Carson Kelly

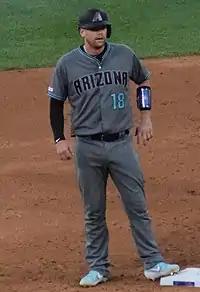
Kelly on base with the Diamondbacks

On December 5, 2018, the Cardinals traded Kelly, Luke Weaver, Andy Young, and a draft pick to the Arizona Diamondbacks in exchange for first baseman Paul Goldschmidt.